Women in Hinduism

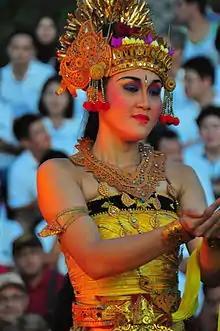
A Hindu woman in a dance pose Bali Indonesia

Usually, the sari consists of a piece of cloth around 6 yards long, wrapped distinctly based on the prior mentioned factors. The choice of the quality and sophistication of the cloth is dependent on the income and affordability. Women across economic groups in colonial era, for example, wore a single piece of cloth in hot and humid Bengal. It was called "Kapod" by poorer women, while the more ornate version of the same was called a "Saree". The material and cost varied, but nature was the same across income and social groups (caste/class) of Hindu women.